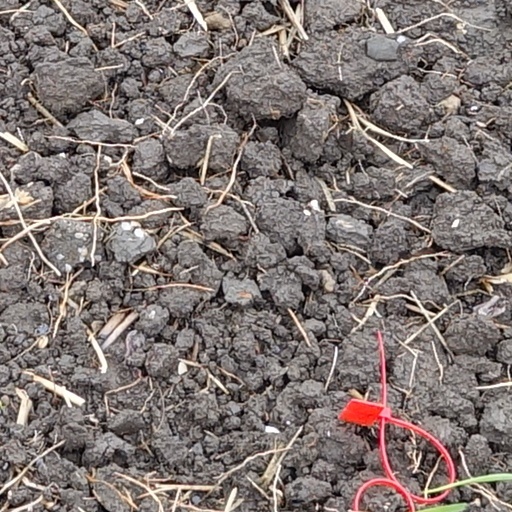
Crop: wheat